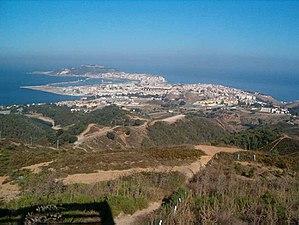
Ceuta [s̻ət̪a] est une ville autonome espagnole sur la côte nord de l'Afrique ayant une frontière directe avec le Maroc. Située sur le côté africain du détroit de Gibraltar, en face de la péninsule Ibérique, à environ quinze kilomètres des côtes de la province espagnole de Cadix. Elle est revendiquée par le Maroc depuis 1956 et ce, bien que la majorité de sa population soit attacheé à rester espagnole.